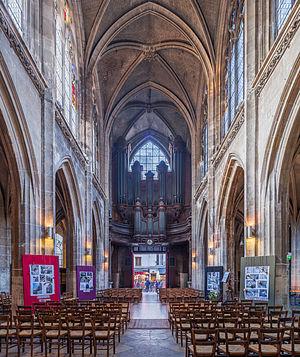
L’église Saint-Merri est une église catholique située à proximité du centre Georges-Pompidou au croisement de la rue Saint-Martin et de la rue de la Verrerie dans le 4ᵉ arrondissement de Paris. Le nom de Saint-Merri viendrait de l’abbé saint Médéric, mort en l’an 700, canonisé puis rebaptisé saint Merri par contraction. Les restes de ce saint reposent toujours dans la crypte de l’église.